Moses H. Cone Memorial Park

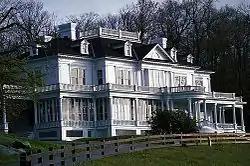
Moses Cone Manor

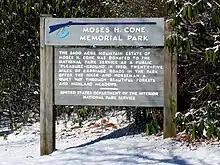
Park sign near Flat Top Manor

The Moses H. Cone Memorial Park is a country estate in honor of Moses H. Cone in Blowing Rock, North Carolina. It is on the Blue Ridge Parkway between mileposts 292 and 295 with access at milepost 294. Most locals call it Cone Park. The park is run by the National Park Service and is open to the public. It contains , a trout lake, a Bass Lake and of carriage trails for hiking and horses. The main feature of the park is a twenty-three room mansion called Flat Top Manor built around the early 1900s. At the manor, there is a craft shop and demonstration center, along with an information desk and book store.